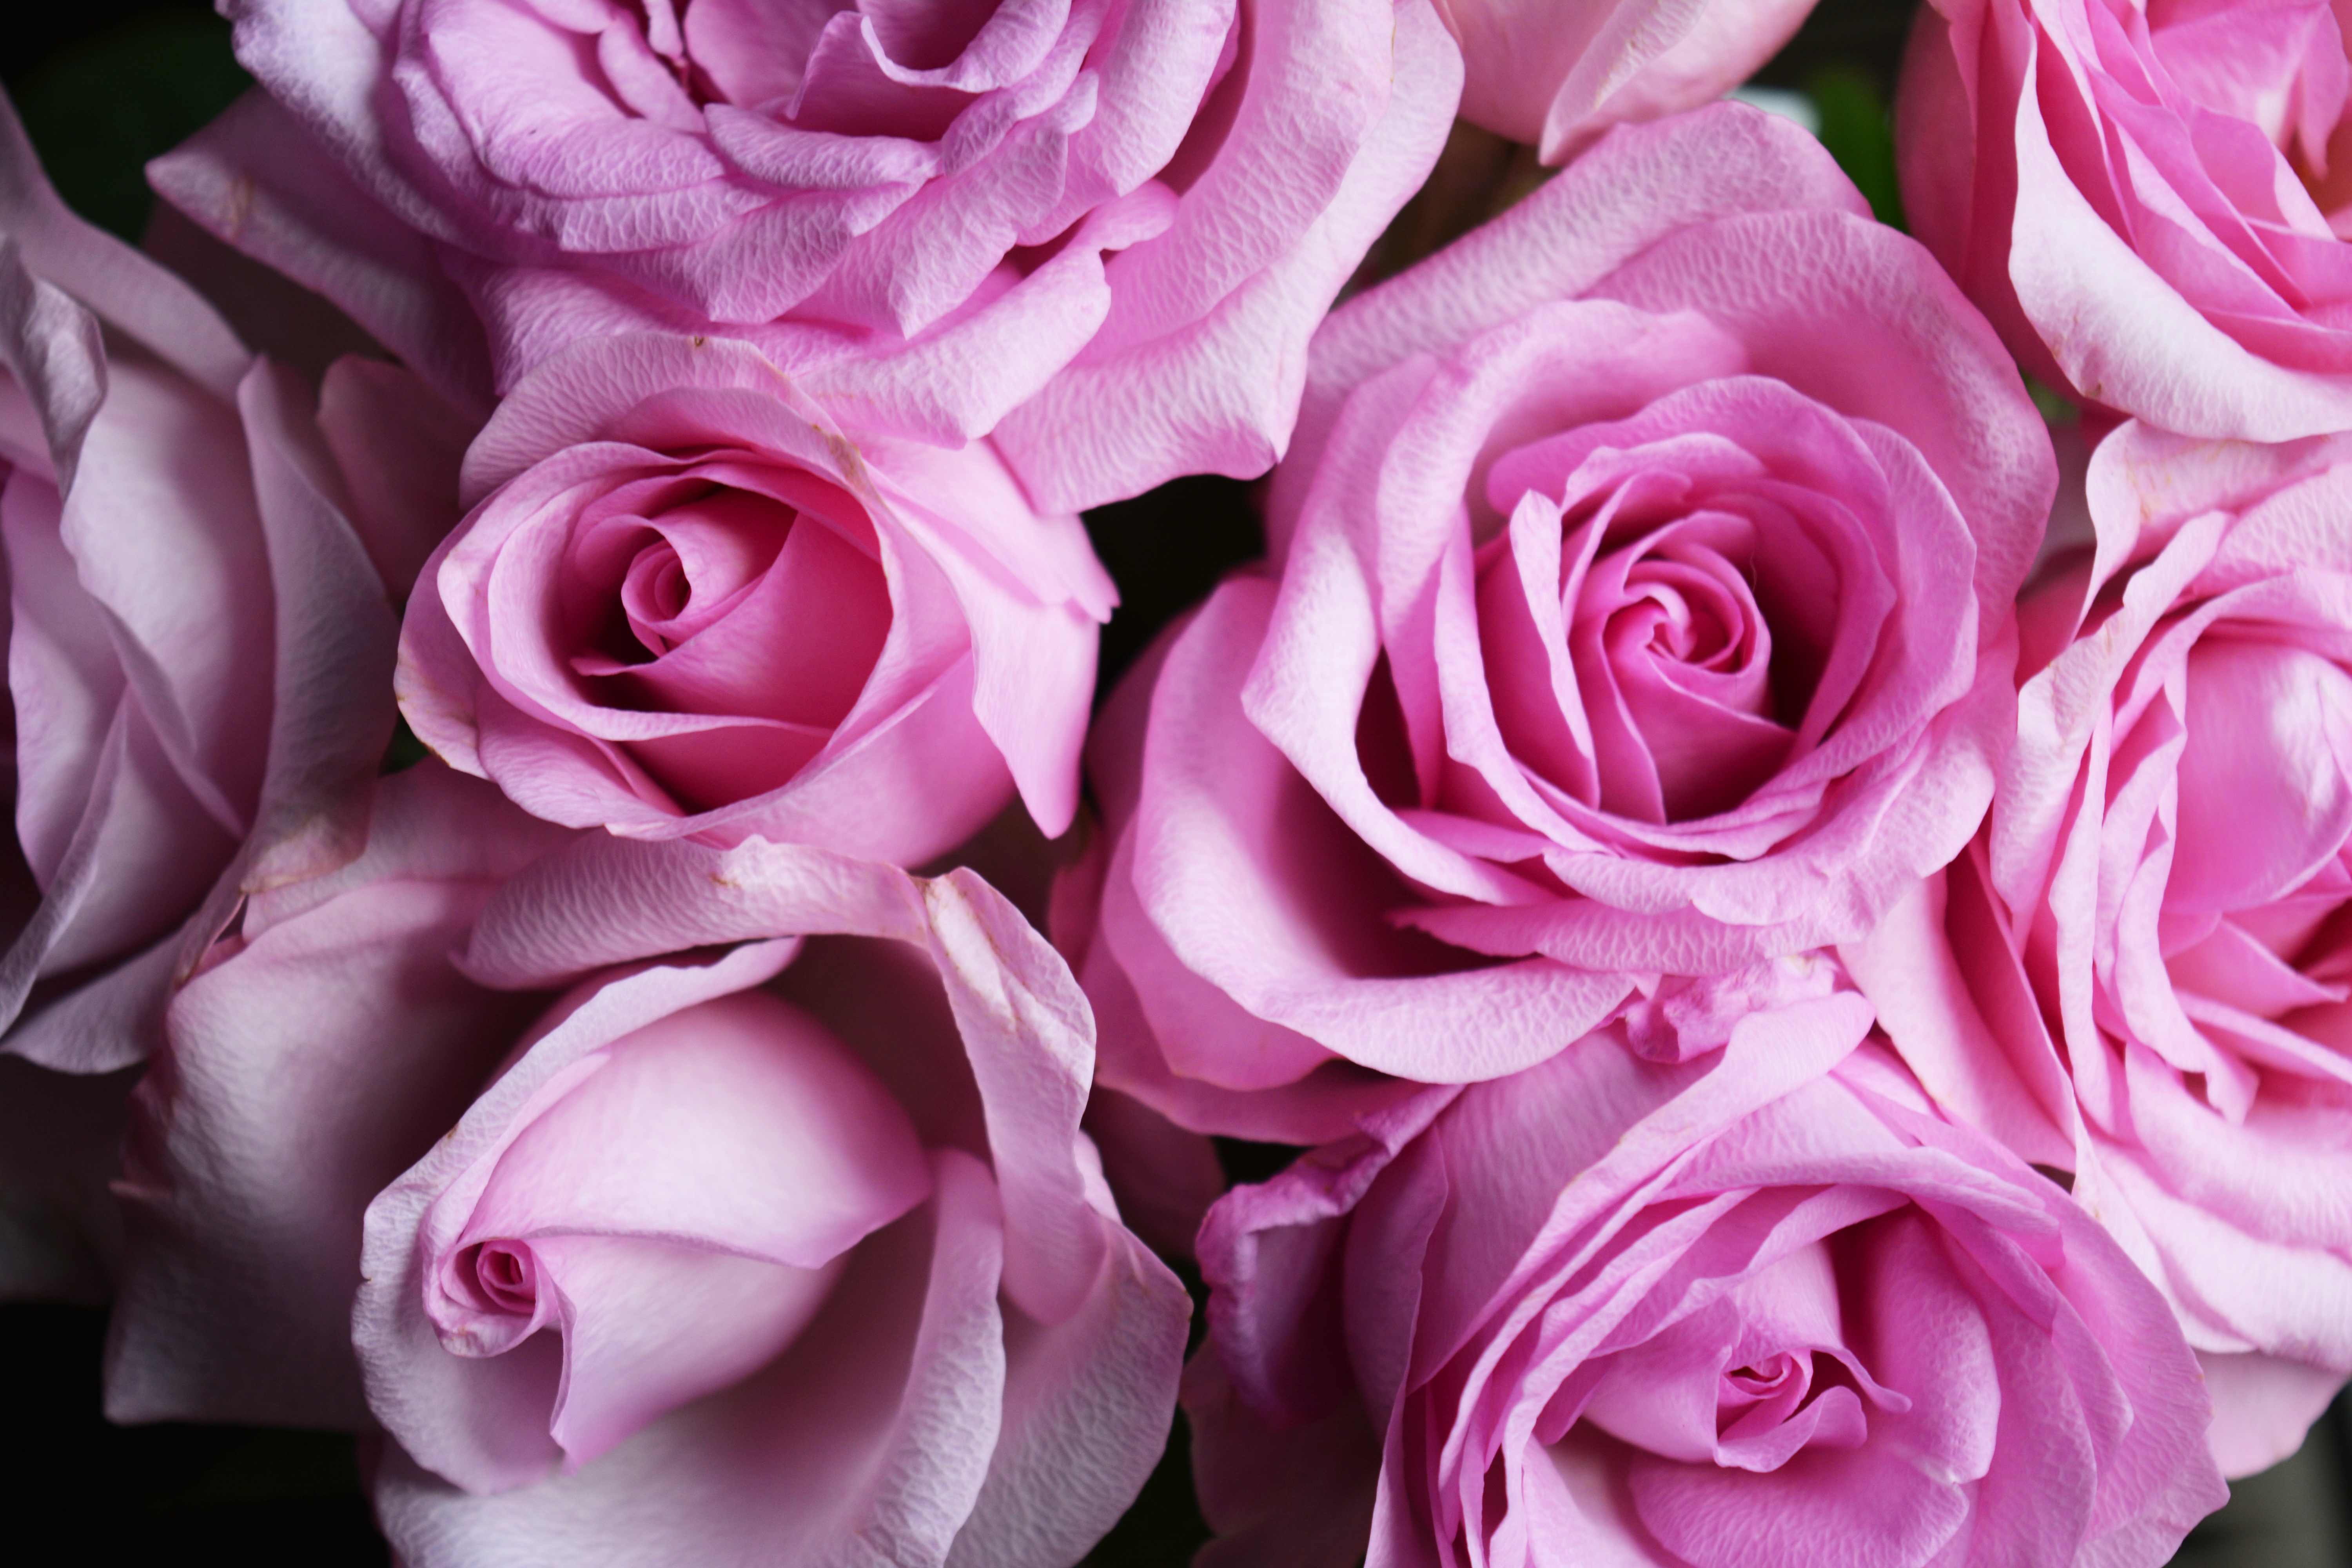
plant, flower, petal, rose, pink, roses, floristry, floribunda, macro photography, pink roses, flowering plant, garden roses, rose family, flower bouquet, cut flowers, land plant, rosa centifolia, rose order